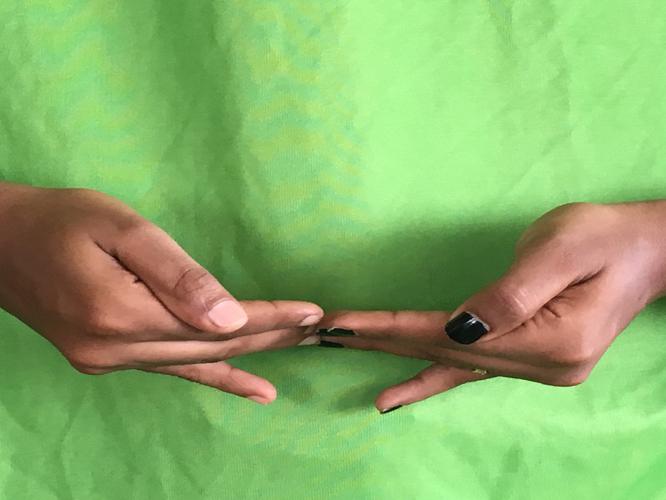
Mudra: Khatva
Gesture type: double_hand